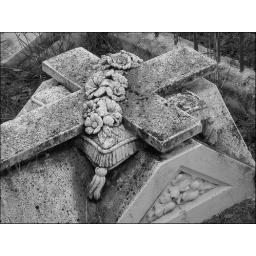
A Beautiful stone cross with flowers in Black and white